Izium

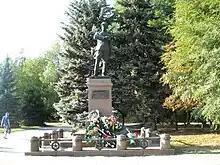
The monument to Pyotr Volokh in Izium

Izium changed hands several times during the Russian Civil War between 1918 and 1920, before finally being taken by the victorious Bolsheviks, who established the Soviet Union on the territory of the former Russian Empire. In 1923, Izium became the administrative center of the newly formed inside the Ukrainian SSR. In 1930, in accordance with republic-wide abolition of the okruha system in the Ukrainian SSR, Izium Okruha was abolished and replaced with Izium Raion, which was subordinated directly to the federal government of Soviet Ukraine. In 1932, Izium and Izium Raion were assigned to the newly created Kharkiv Oblast of the Ukrainian SSR. Izium was incorporated as a city of oblast significance; while Izium served as the administrative center of the raion, it did not belong to it, being subordinated directly to Kharkiv Oblast.